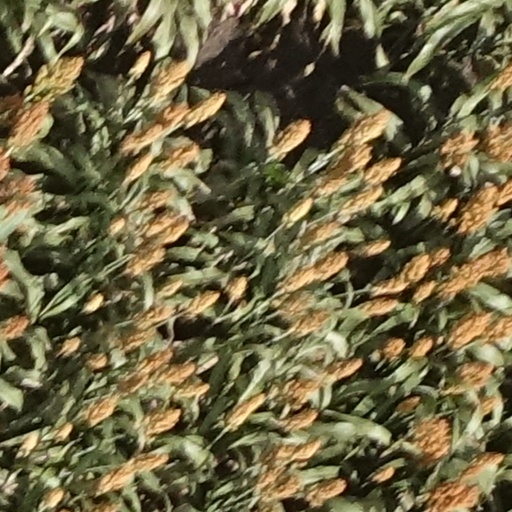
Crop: sorghum